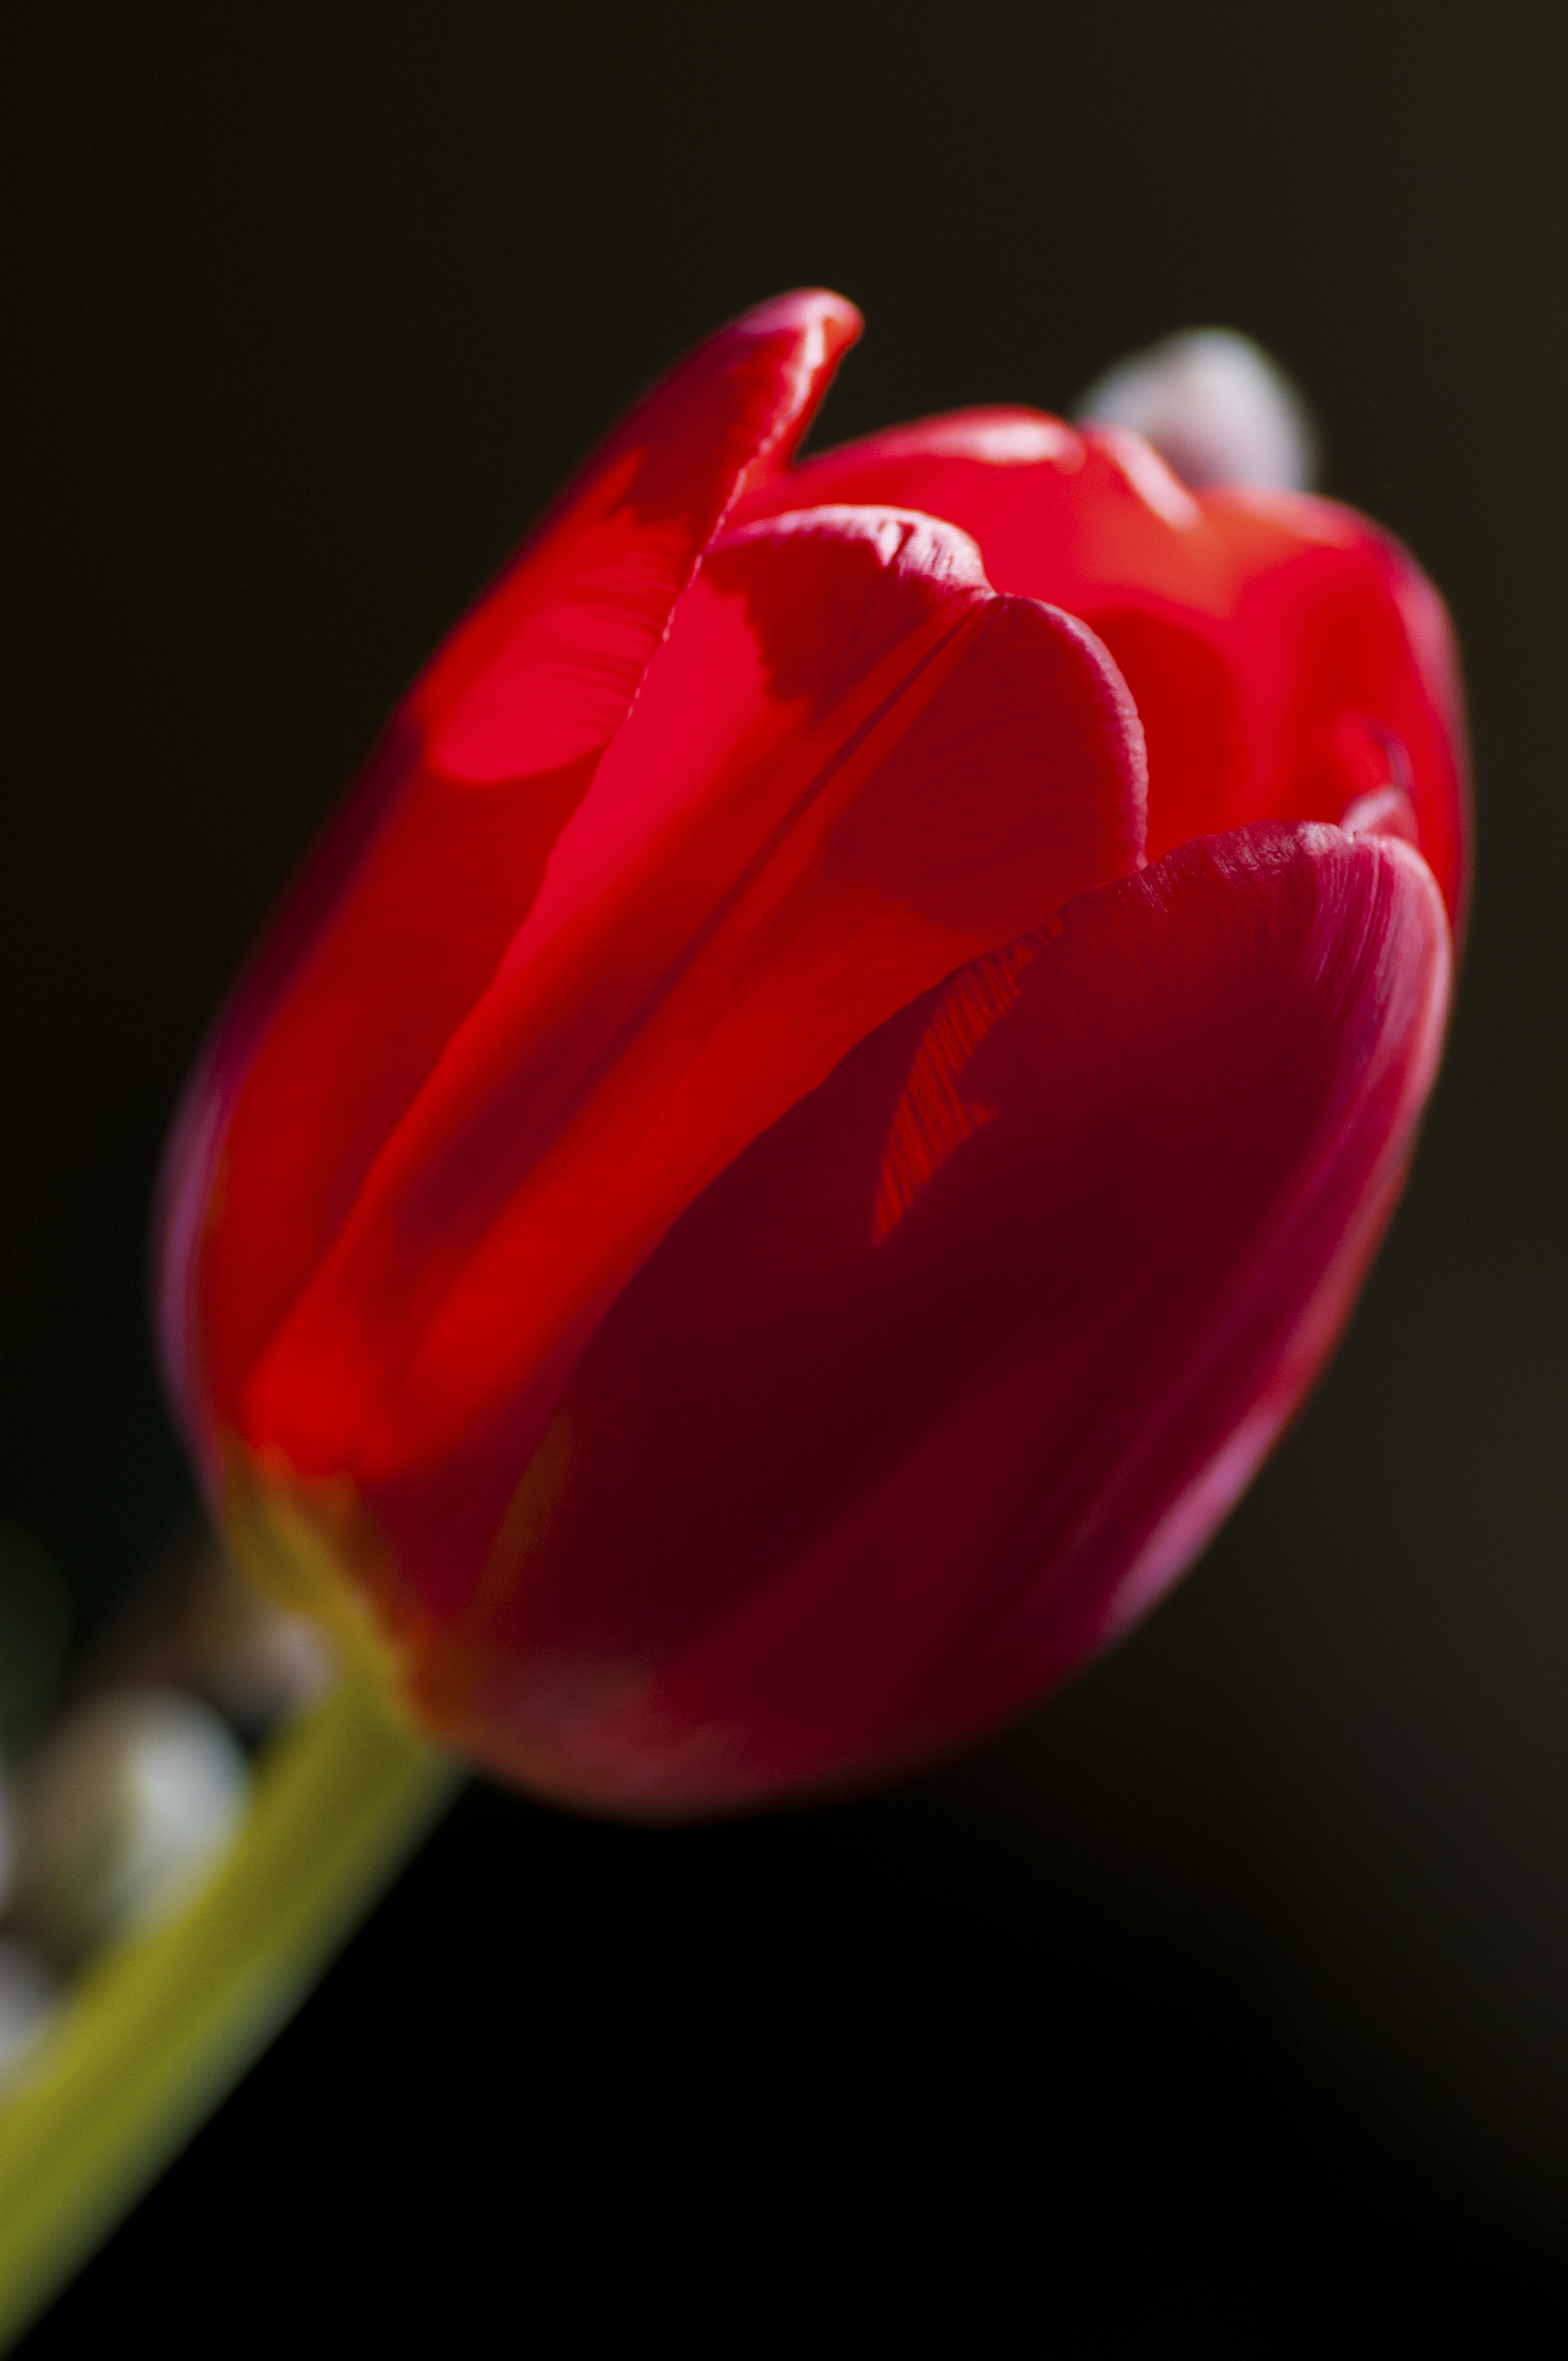
plant, flower, petal, tulip, red, color, macro, pink, close up, organ, macro photography, flowering plant, nicely, lily family, land plant